La Salle Military Academy

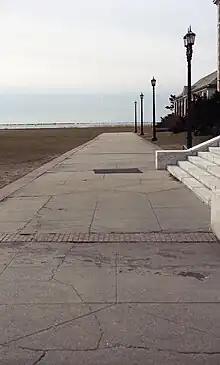
Company Street

Cadets worked on a "Demerit System" in their daily activities in the JROTC program. Demerits were typically issued during personal and room inspections when deficiencies were found. Sometimes they were issued for failing to report for formations or lateness. Other times they were issued for insubordination, failing to follow orders or wisecracks. Accumulation of 20 or more demerits for lower classmen and 15 for upperclassmen on a given week resulted in "Post Duty" which was not standing guard as was required in the regular Military. For LSMA cadets, "Post Duty" meant marching with a rifle on Company Street beginning on a Friday Afternoon and for some, extending to Saturday morning when most of the other cadets had either gone home for a special weekend furlough, or began the day of "free time". Other times in lieu of marching Post Duty, cadets were required to do "Hunyak Duty." (The term "Hunyak" was cadet slang for the groundskeepers.) This meant the offending cadet was made to do work maintaining the Academy grounds such as raking leaves, cleaning up litter, emptying trash bins, etc. Fortunately, an excess of demerits could be offset by the accumulation of "Merits," which were usually awarded for excellence in drill or inspections, or for doing favors for upperclassmen and sometimes Faculty members.